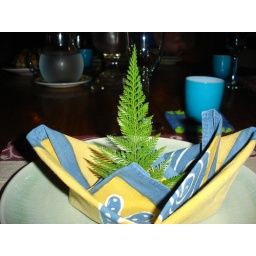
Xmas tree in boat